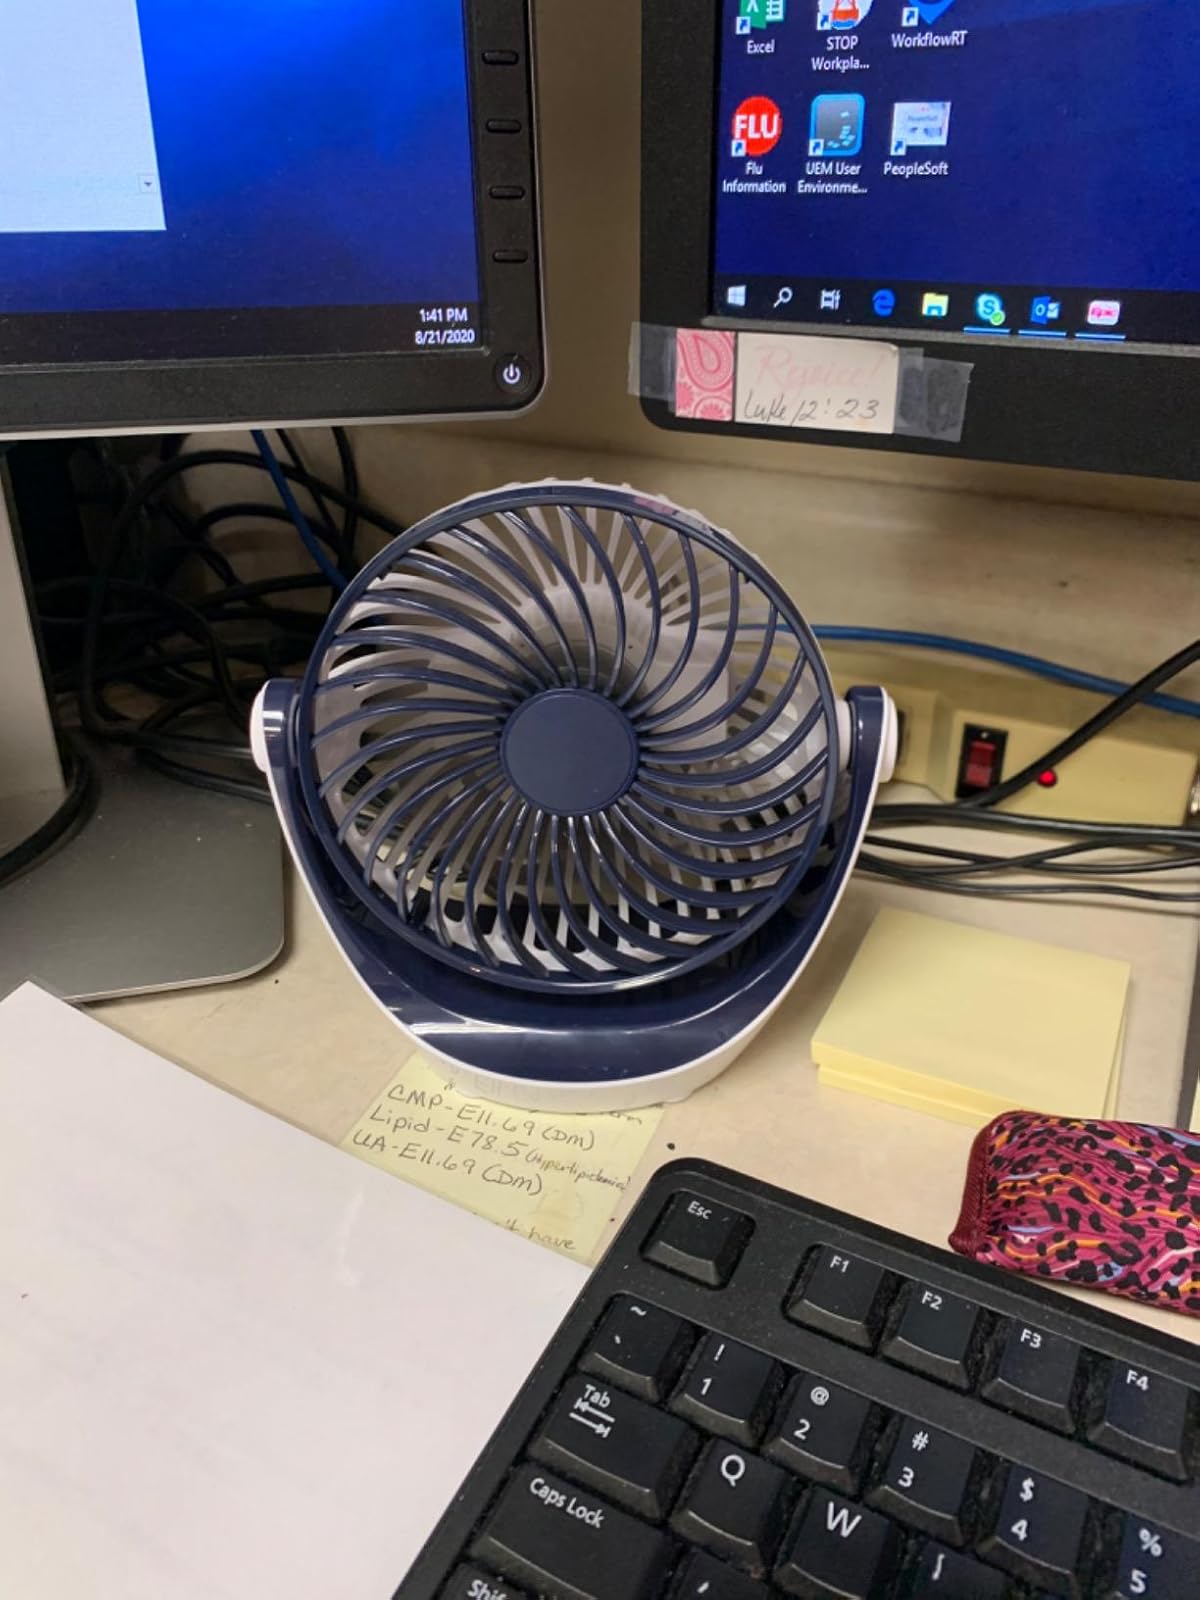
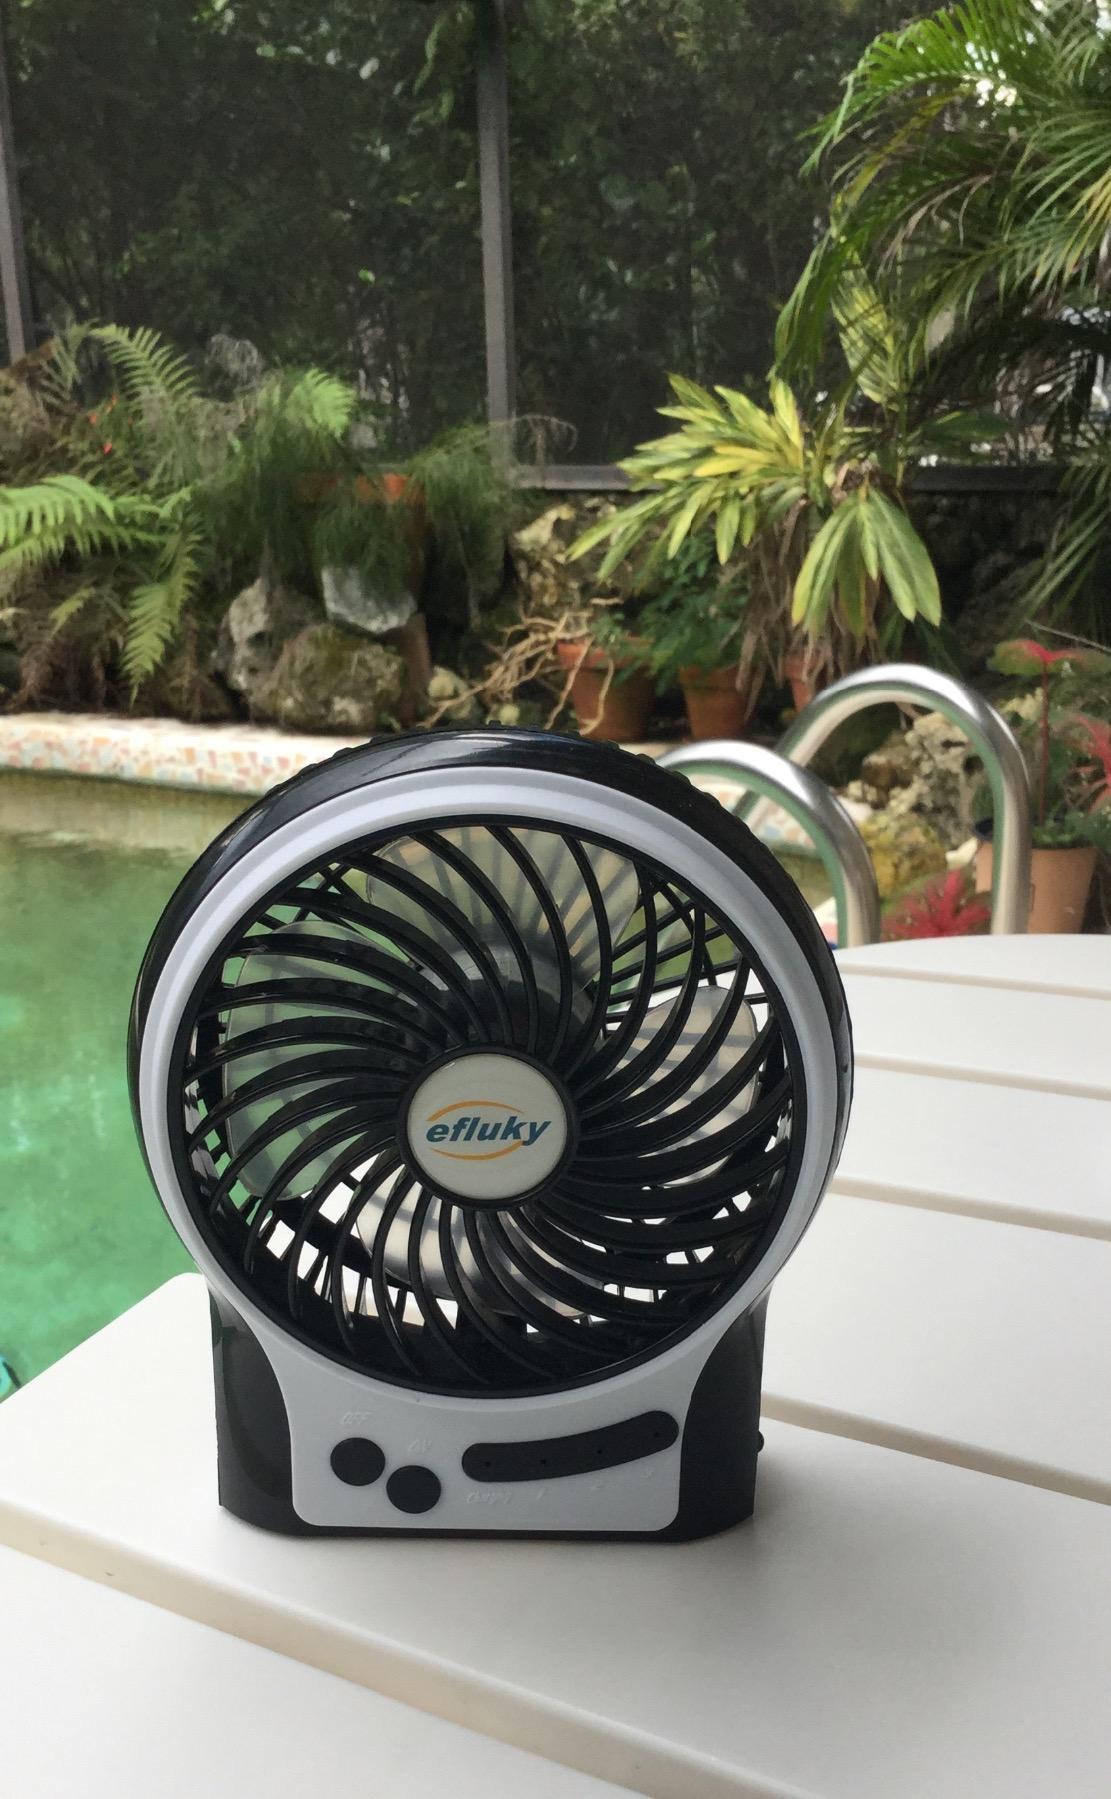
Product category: fan
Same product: no